You've Had Your Time

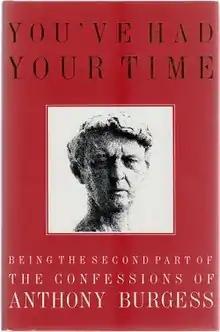
First edition

You've Had Your Time, full title: You've Had Your Time: Being the Second Part of the Confessions of Anthony Burgess, is the second volume of Anthony Burgess's autobiography. Preceded by "Little Wilson and Big God" and first published by Heinemann in 1990, it covers a period of 30 years, from Burgess's return to England from Malaya in 1959 through his time in Malta and Rome, and culminating in his move to Monaco.